Puck, Poland

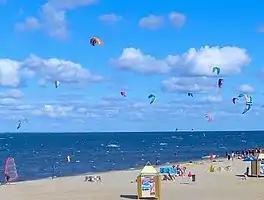
Kitesurfing at the beach

Puck was bombed by Nazi Germany at 5.20 a.m. Polish time on Friday September 1, known thereafter as Grey Friday, the first day of the invasion of Poland, which started World War II. Luftwaffe bombers dropped a projectile on the town, which also had an airbase for the Naval Air Squadron and dealt significant damage to the Polish air force units stationed there.